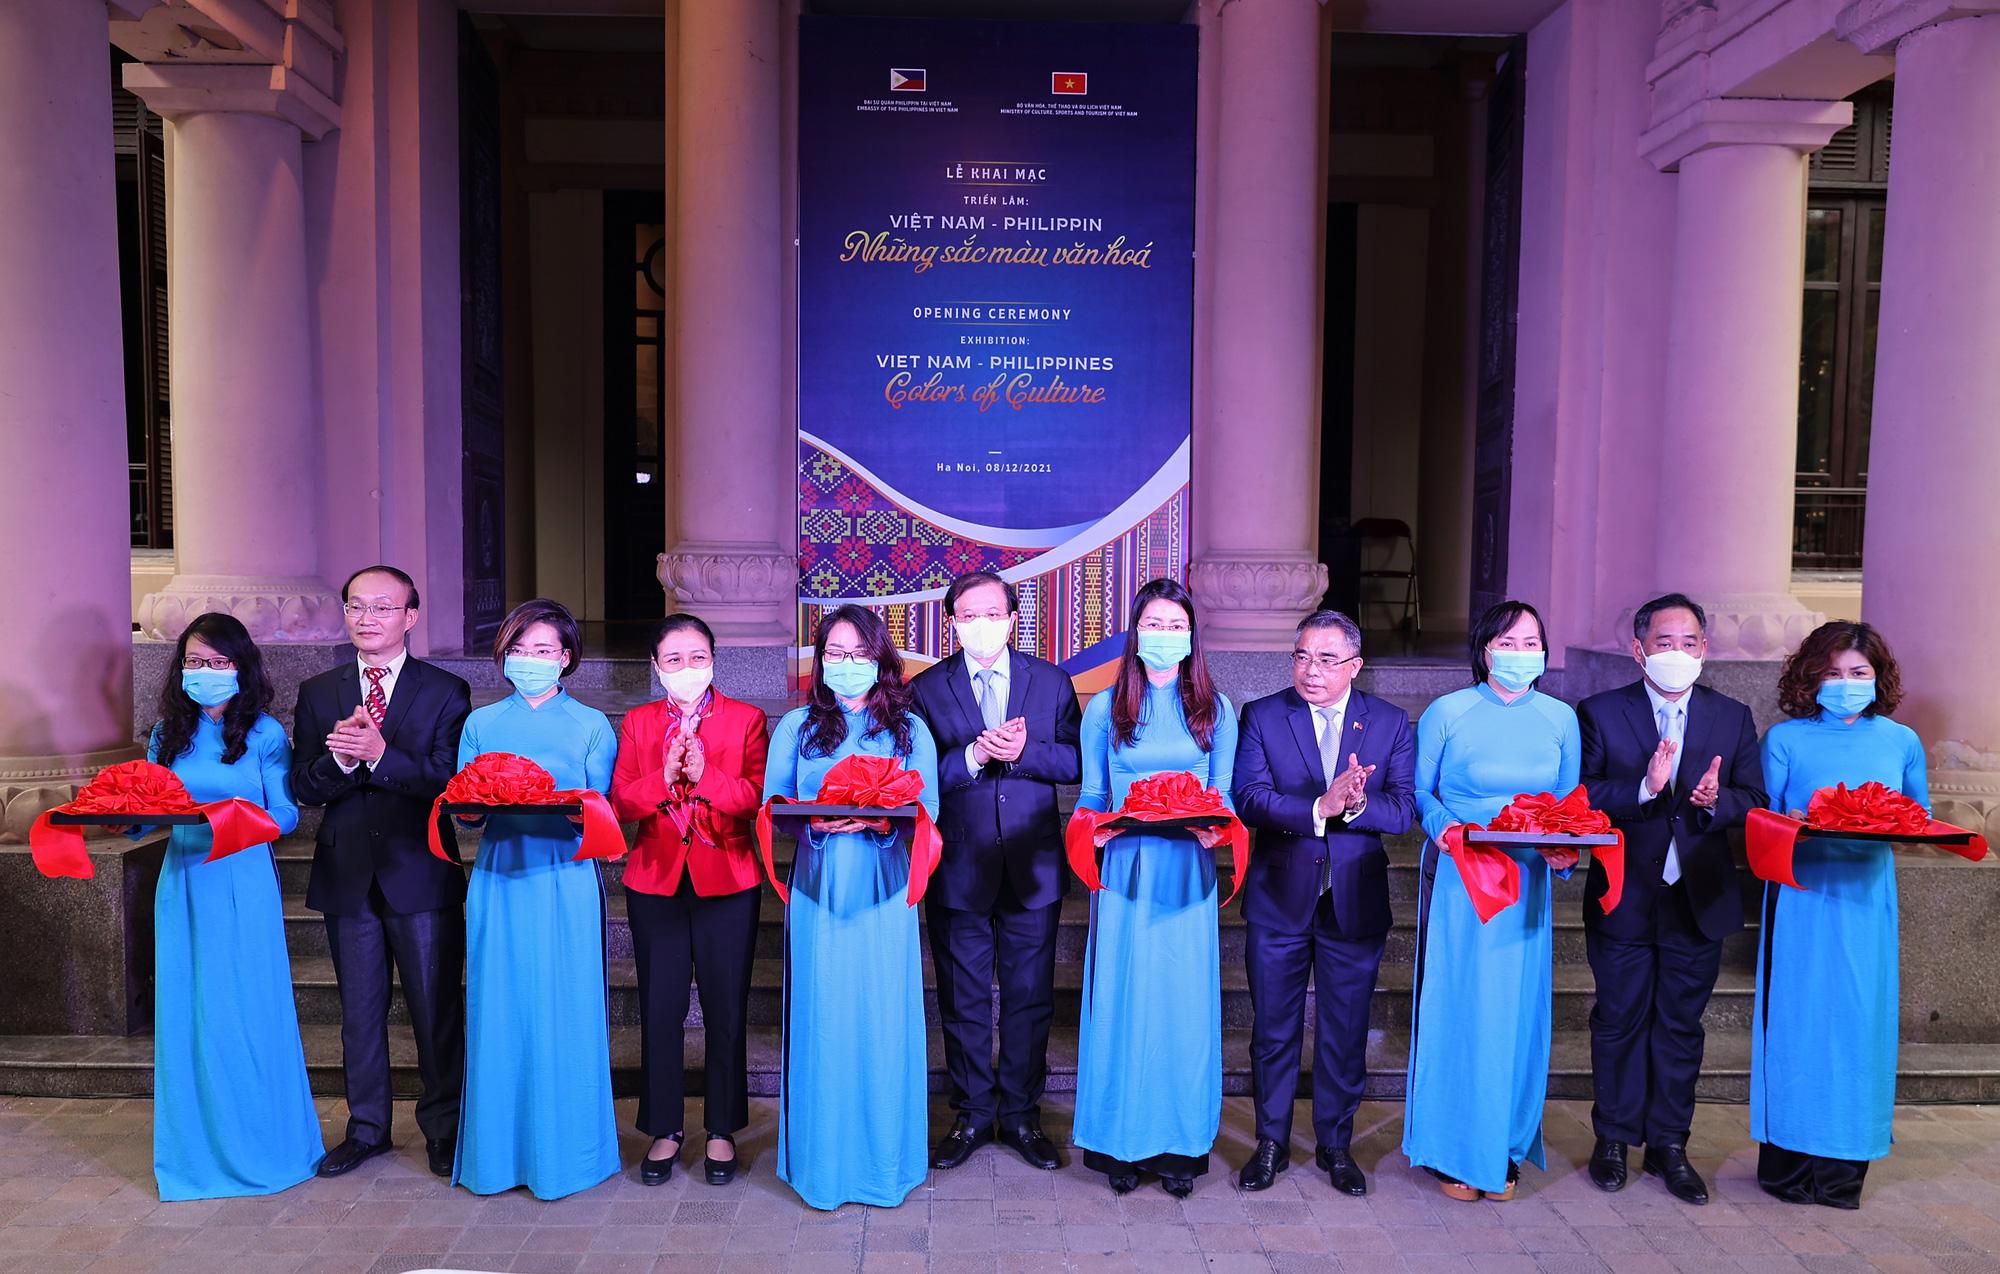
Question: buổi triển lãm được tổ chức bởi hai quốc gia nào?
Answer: buổi triển lãm được tổ chức bởi việt nam và philippin